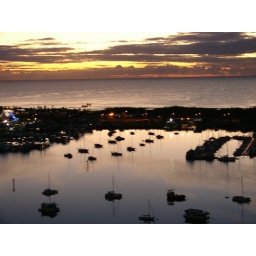
Bright colurs painted all over the dawn sky from my bedroom balcony overlooking the placid pacific ocean